Croixsyde

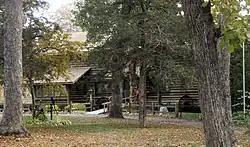
Croixsyde viewed from the north

Croixsyde is a historic house in May Township, Minnesota, United States, near the city of Stillwater. It was built from 1922 to 1927 as one of the first summer homes on the St. Croix River. It was listed on the National Register of Historic Places as the Benjamin B. Sheffield House in 1980 for its local significance in the themes of architecture and entertainment/recreation. It was nominated for being an early example of the area's summer homes and for its fine rustic architecture.